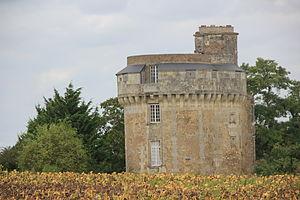
La tour du Château d'Abain (Thurageau (Inscrit) This building is indexed in the Base Mérimée, a database of architectural heritage maintained by the French Ministry of Culture,
Thurageau est une commune du Centre-Ouest de la France, située près de Mirebeau et Lencloître, dans le département de la Vienne.
Cet article recense une partie des monuments historiques de la Vienne, en France.